Matt Mullenweg

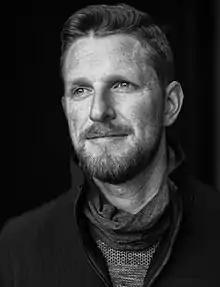
Mullenweg in 2020

Matthew Charles Mullenweg (born January 11, 1984) is an American web developer and entrepreneur. He is known as a co-founder of the free and open-source web publishing software WordPress, and the founder of Automattic.